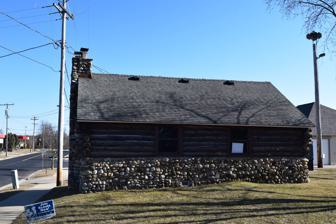
Building: Palmyra Boy Scout Cabin
Country: United States of America
Year built: 1937
United States historic place Palmyra Boy Scout Cabin U.S. National Register of Historic Places Palmyra Boy Scout Cabin Location 105 N. 1st St. Palmyra, Wisconsin Coordinates 42°52′43″N 88°35′05″W / 42.87861°N 88.58472°W / 42.87861; -88.58472 Built 1935-1937 Architectural style Rustic /Late 19th and Early 20th Century American Movements NRHP reference No. 100001784 Added to NRHP November 6, 2017 The Palmyra Boy Scout Cabin is a log cabin at 105 N. 1st Street in Palmyra, Wisconsin . Palmyra's Boy Scout Troop 14 built the cabin from 1935 to 1937. At the time, building a troop cabin was a popular activity for Boy Scouts and encouraged by the national organization; the Boy Scout Handbook included instructions on how to build a cabin, and Boys Life magazine featured completed cabins. Scouts and their fathers built the cabin; the Palmyra cabin took two years to complete on account of the Great Depression , which limited the troop's funds for building supplies, and many of the cabin's materials were donated. The one-room cabin measures 22 by 32 feet (6.7 by 9.8 m) and uses saddle notch corners, which are designed to tighten over time as the building settles. The Boy Scouts have used the cabin continuously since it was built, and the cabin was renovated in the 2000s. The cabin was added to the State and the National Register of Historic Places in 2017. References